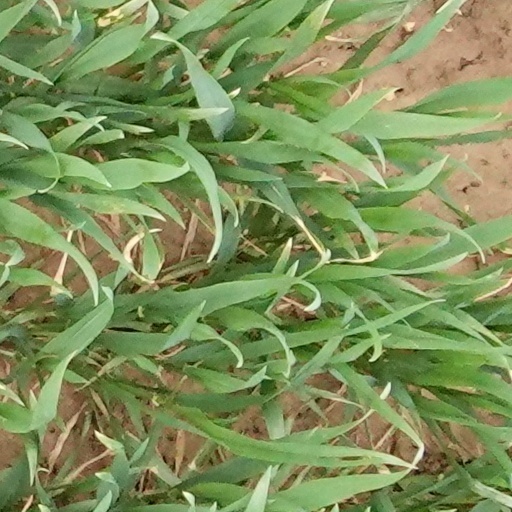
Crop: wheat